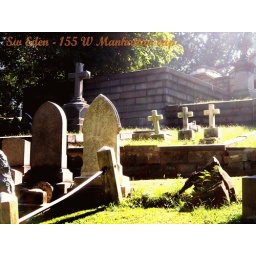
Photo around Trinity ParkManhattan, New YorkW 155 street cross with broadway.